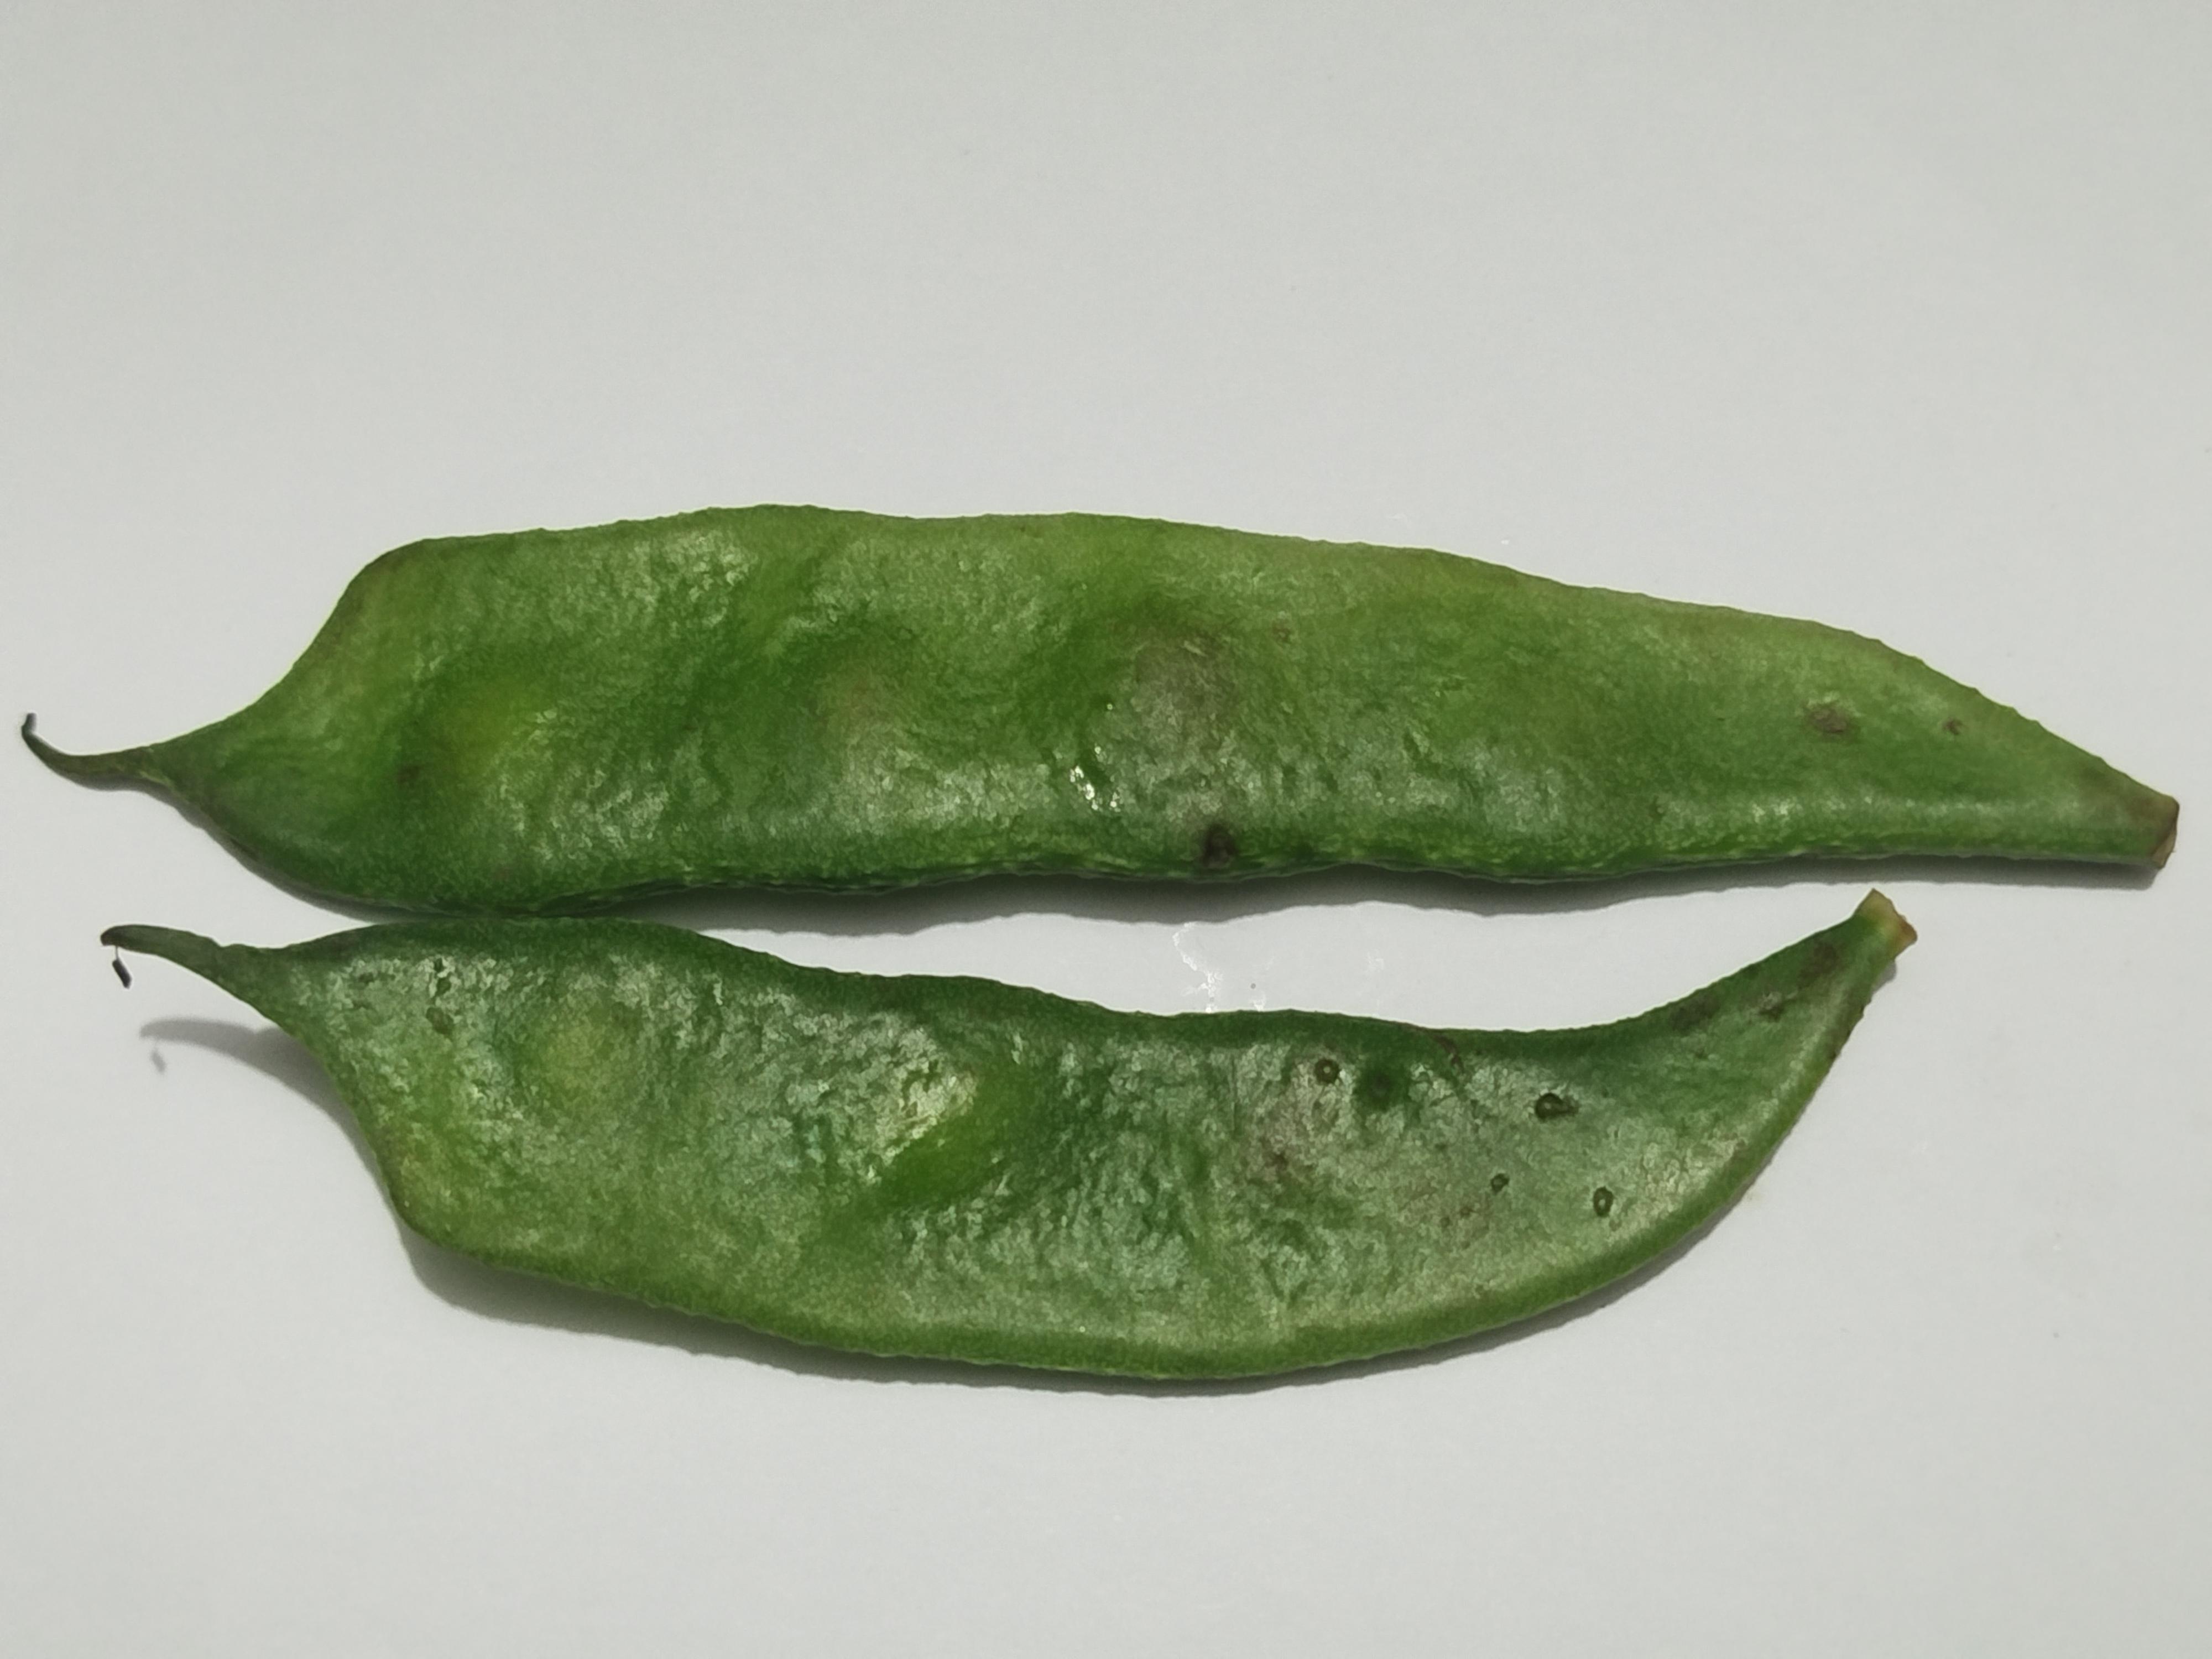
Label: Bean